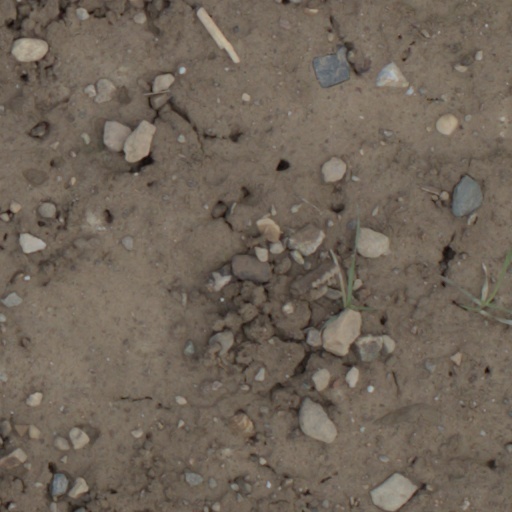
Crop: wheat